Deadly Circuit

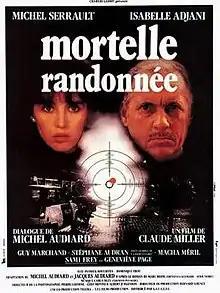

Mortelle Randonnée is a 1983 French thriller film inspired by the novel "Eye of the Beholder" by Marc Behm. Directed by Claude Miller, the film stars Michel Serrault as The "Eye" Beauvoir, Isabelle Adjani as Catherine, and Geneviève Page as Mme. Schmidt-Boulanger. The film had a total of 916,868 admissions in France.